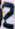
Number: 2